South Hulu Sungai Regency

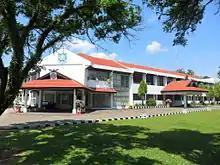
South Hulu Sungai Regency government office

South Hulu Sungai Regency ("kabupaten Hulu Sungai Selatan") is one of the regencies ("kabupaten") in South Kalimantan province, Indonesia. It had an area of 1,804.94 km, and a population of 212,485 at the 2010 Census and 228,006 at the 2020 Census; the official estimate as at mid 2024 was 238,413 (comprising 119,897 males and 118,516 females). The capital of the regency is the town of Kandangan, which is famous for its culinary "ketupat Kandangan".